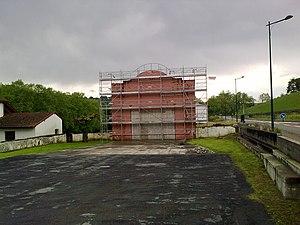
Uhart-Mixe, France
Uhart-Mixe est une commune française située dans le département des Pyrénées-Atlantiques, en région Nouvelle-Aquitaine.